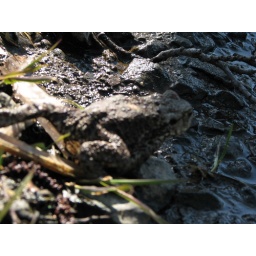
toad thinking about jumping in the water (DOF)